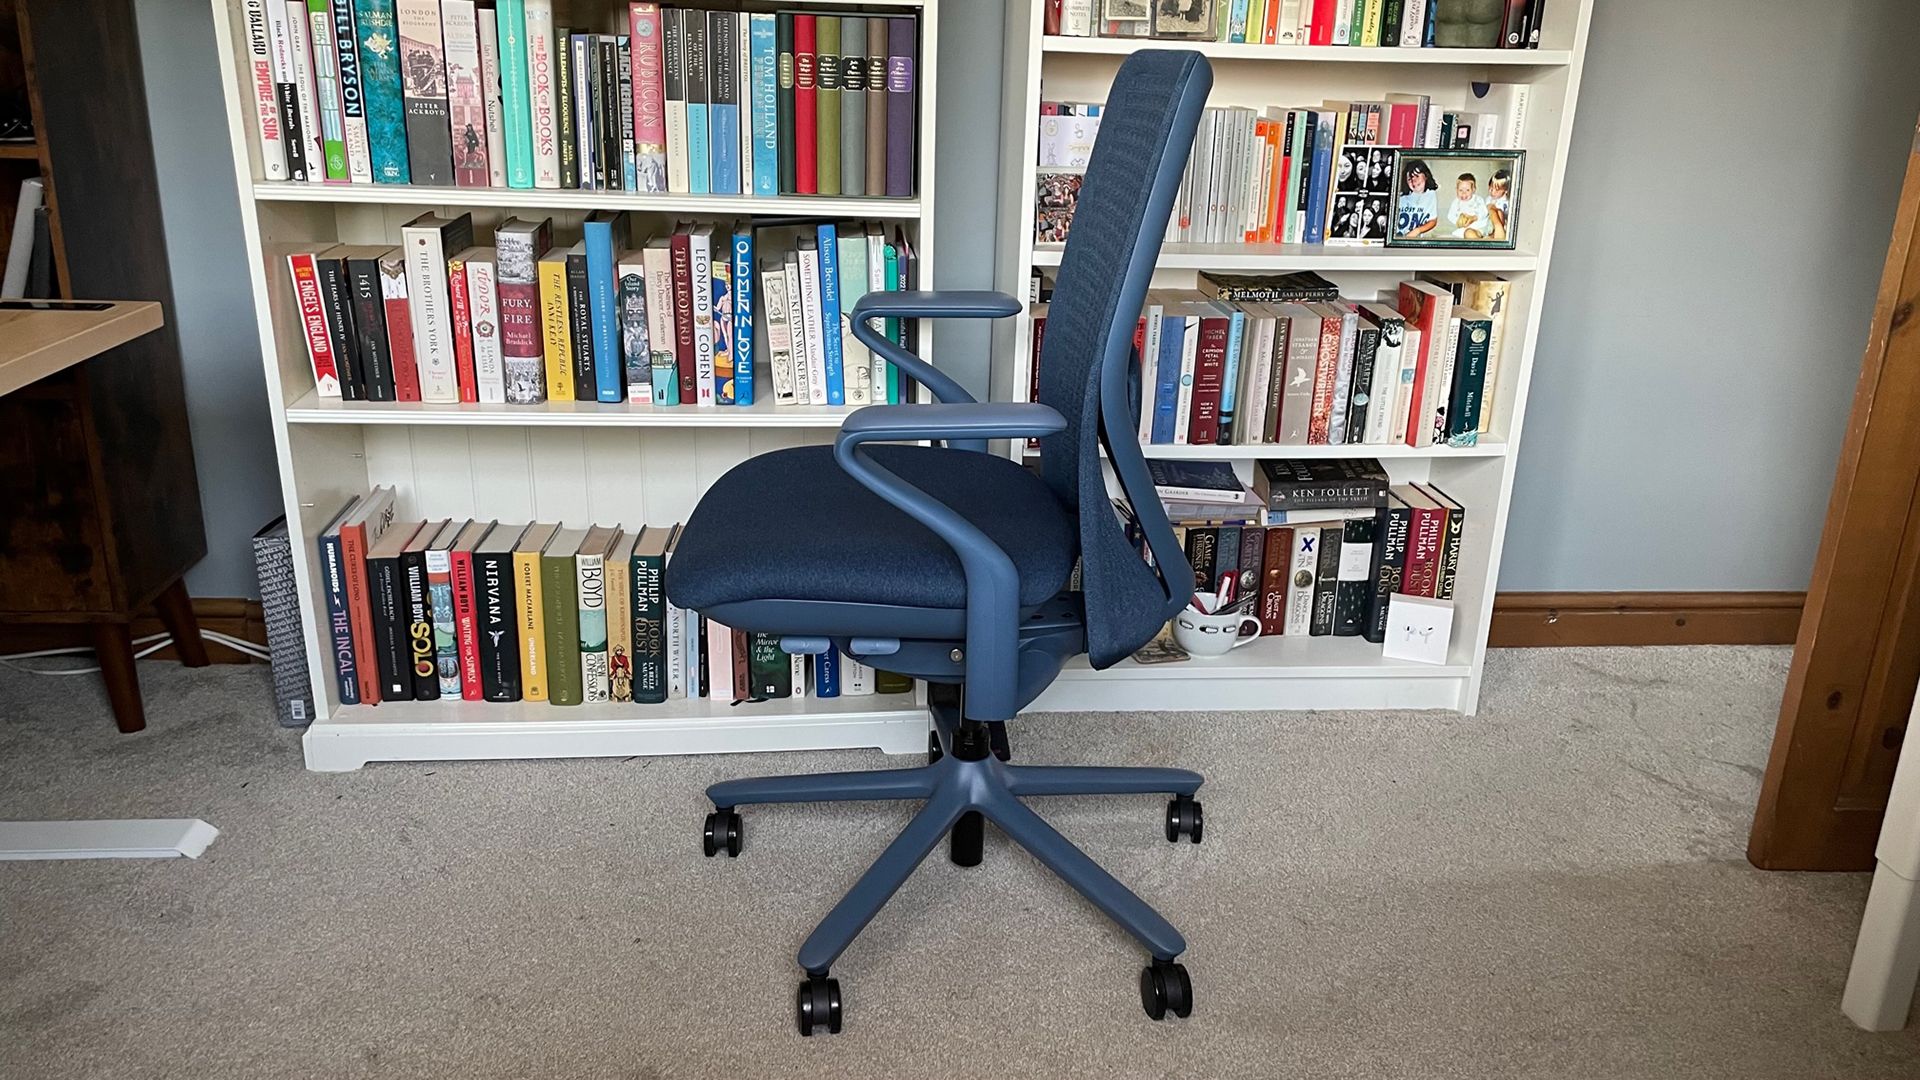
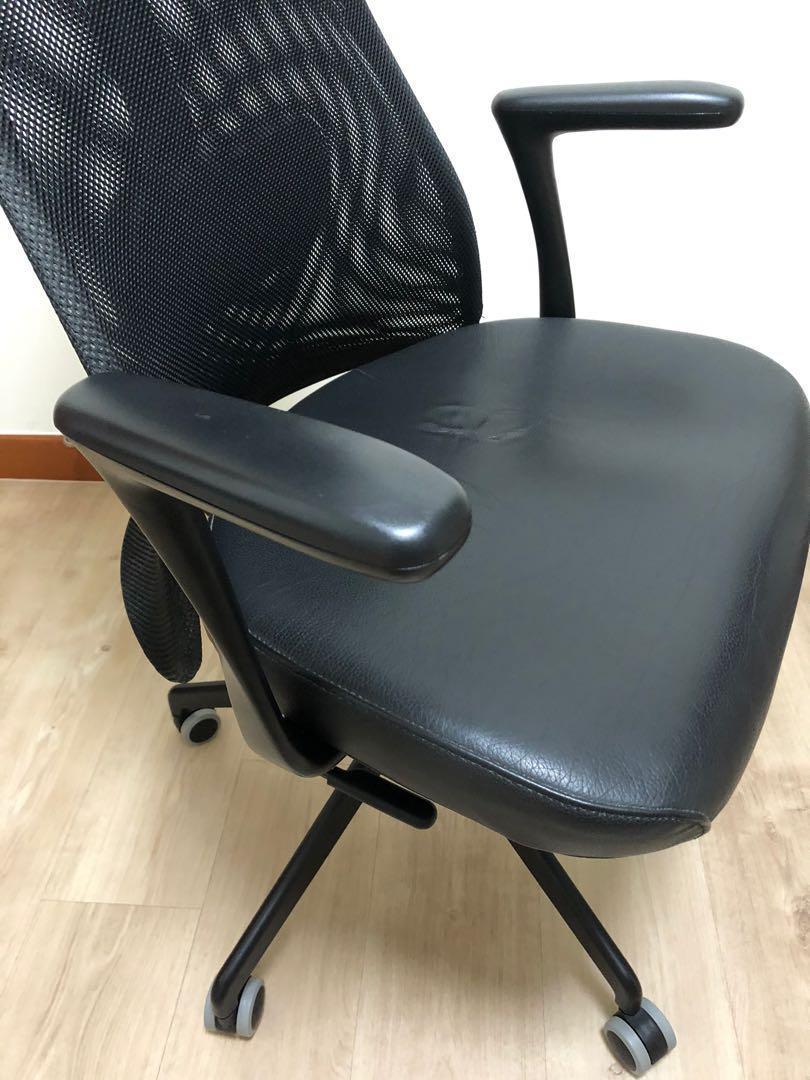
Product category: items_chair
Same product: no